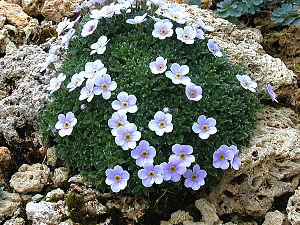
Plante de l'Himalaya formant des coussins aplatis ou tapis pouvant atteindre 1 m de diamètre sur 5 cm de haut. On la rencontre entre 3500 et 4500 m dans les pelouses rocheuses et dans les pierriers. (Photo en culture)
Androsace globifera est une espèce de plante de la famille des Primulacées. Plante de l'Himalaya formant des coussins aplatis ou tapis pouvant atteindre 1 m de diamètre sur 5 cm de haut, on la rencontre entre 3 500 et 4 500 m dans les pelouses rocheuses et dans les pierriers.